Ignazio Leone

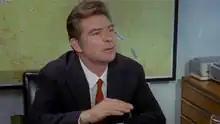
Ignazio Leone in Io non spezzo... rompo "(1971)"

Ignazio Leone (19 April 1923 – 30 December 1976) was an Italian film actor. He appeared in 105 films between 1952 and 1976.